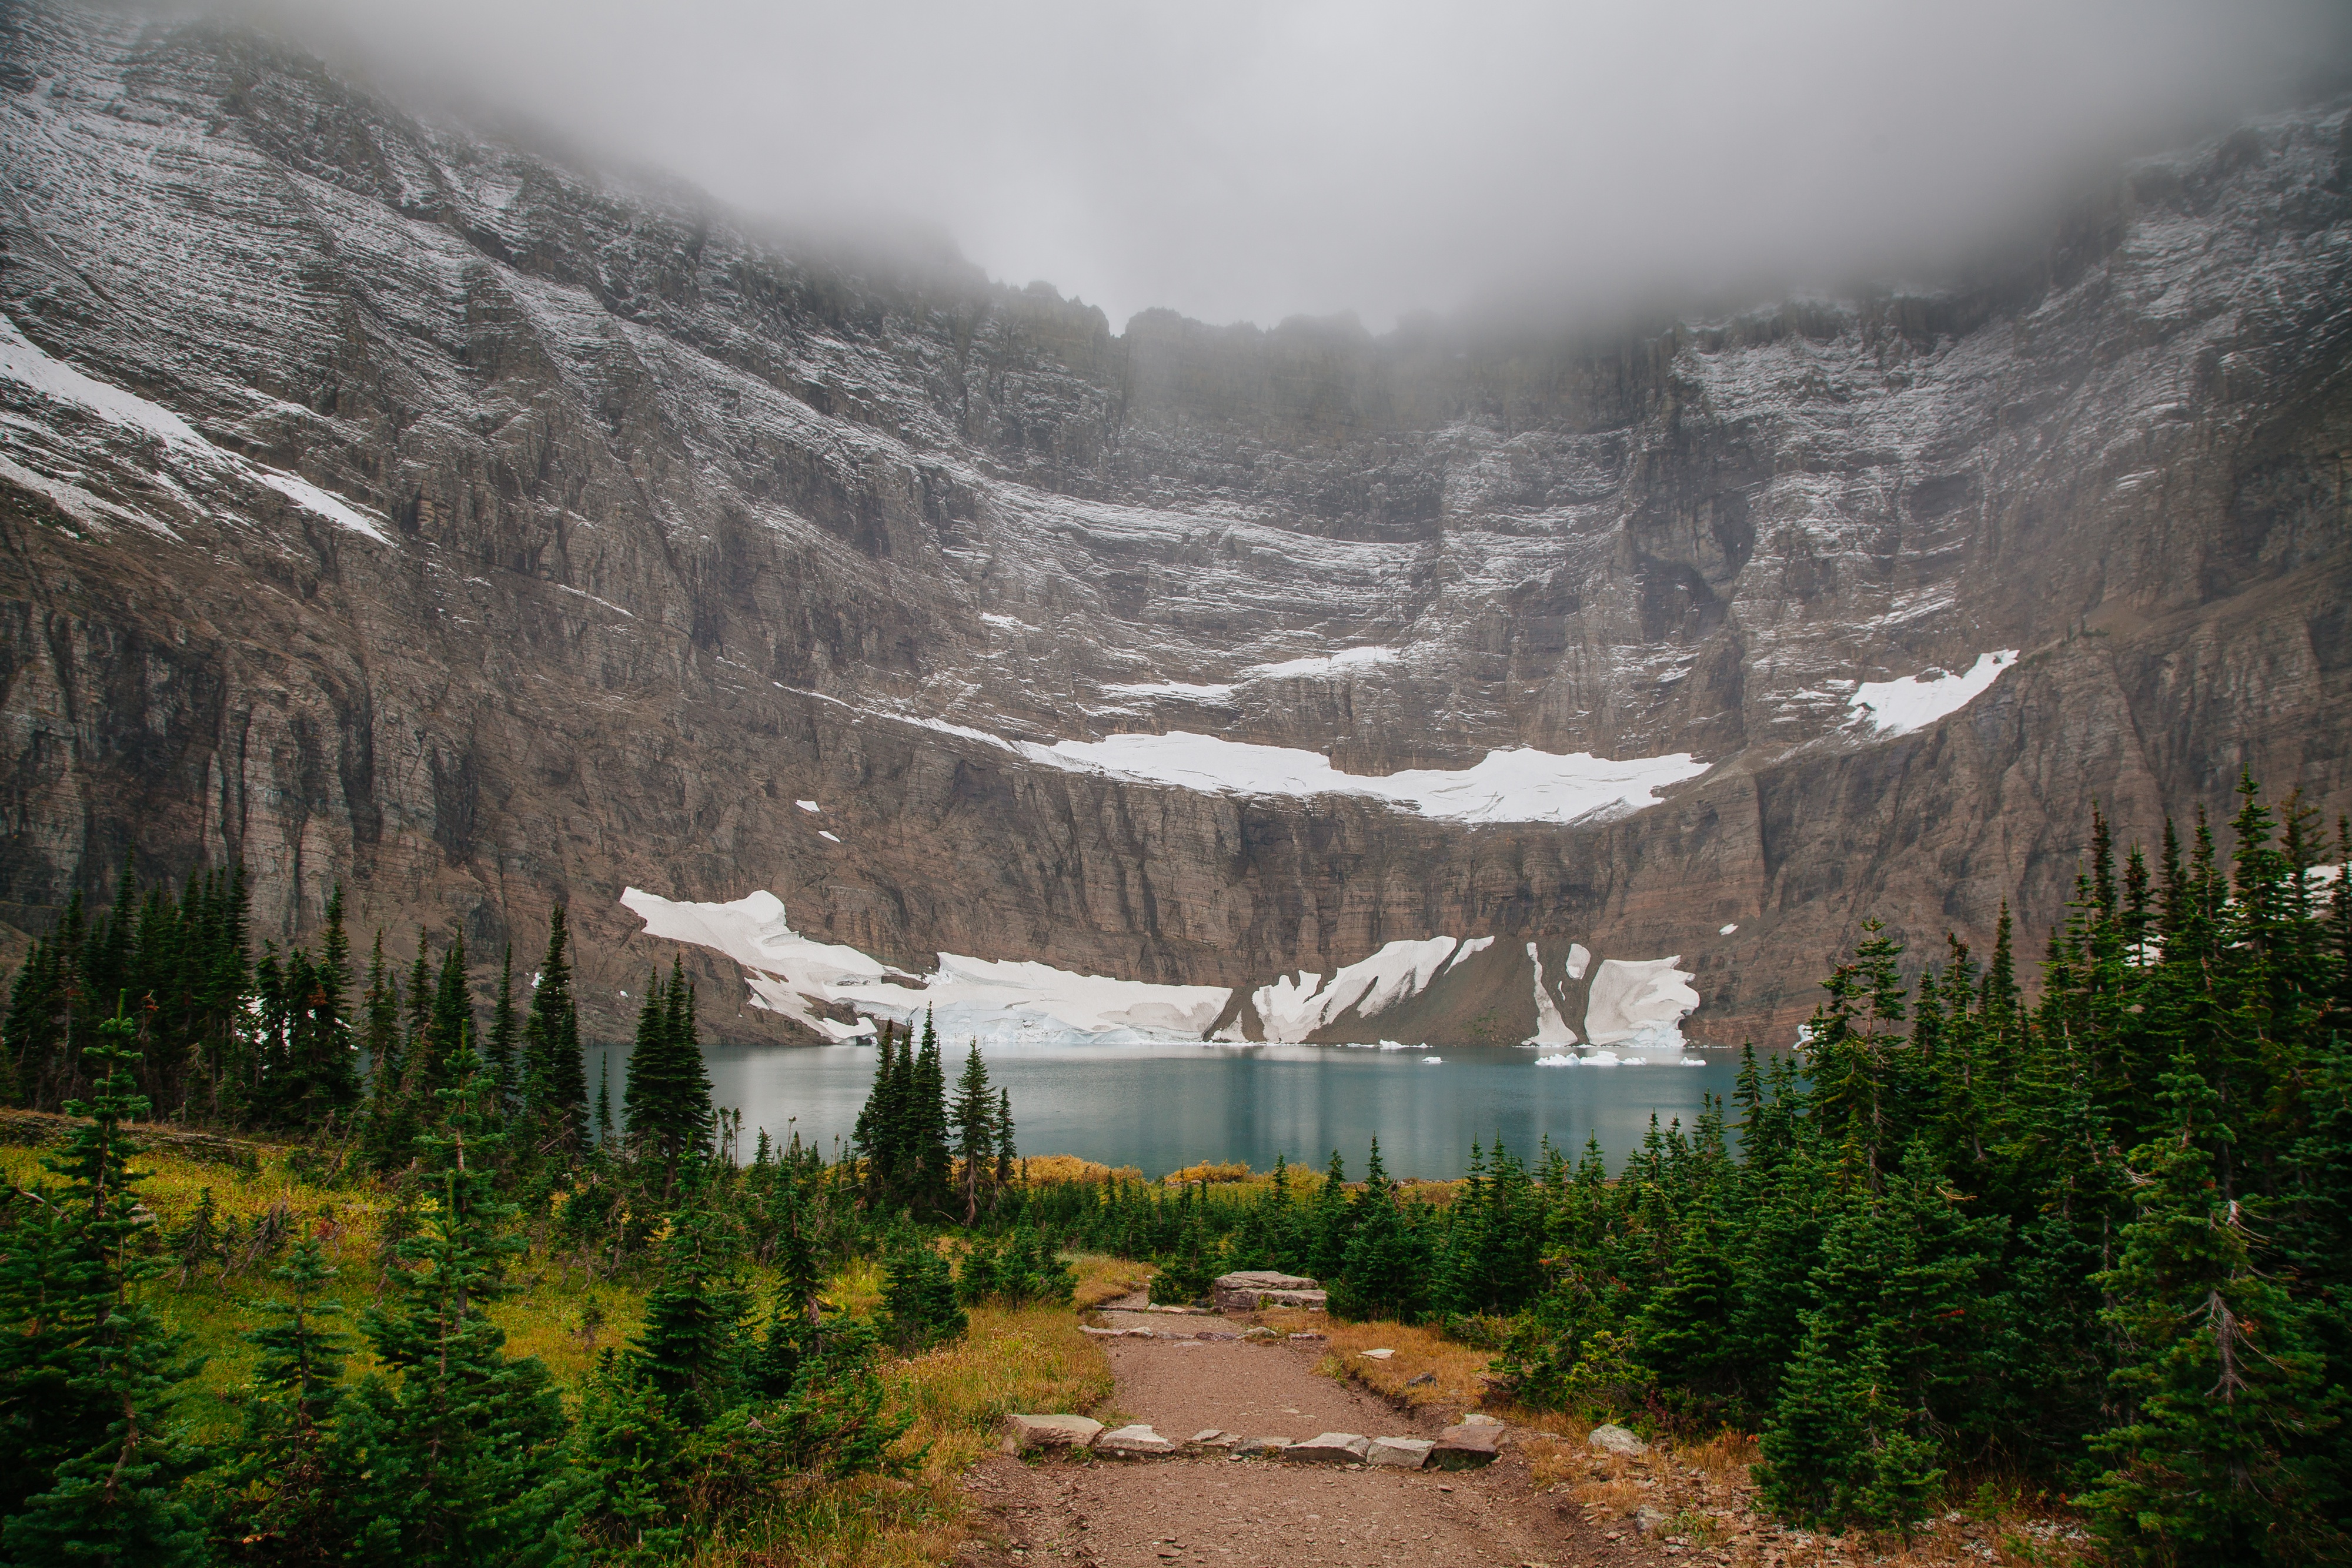
landscape, tree, forest, wilderness, mountain, snow, lake, adventure, valley, mountain range, weather, fjord, national park, ridge, alps, plateau, cirque, loch, mountain pass, atmospheric phenomenon, mountainous landforms, geological phenomenon